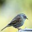
Label: bird